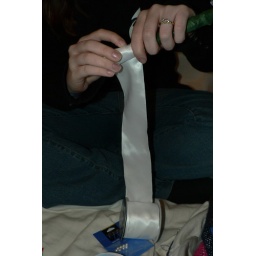
Wrapping the ribbon around the flower stems of Sarah's bouquet